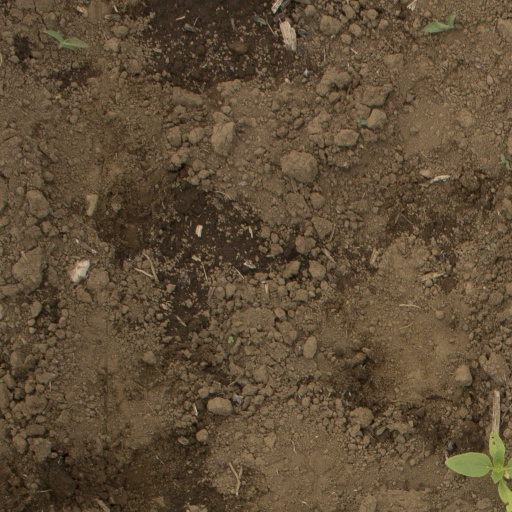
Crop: Jerusalem artichoke